Borowa, Lower Silesian Voivodeship

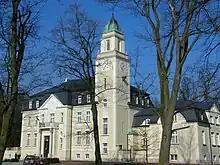
Palace in Borowa

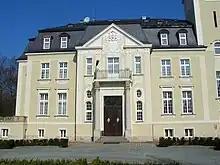
Palace in Borowa

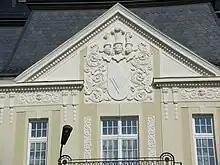
Palace in Borowa

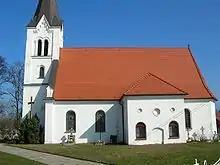
Church in Borowa

Borowa is a village in the administrative district of Gmina Długołęka, within Wrocław County, Lower Silesian Voivodeship, in south-western Poland. Prior to 1945 it was a part of Germany.